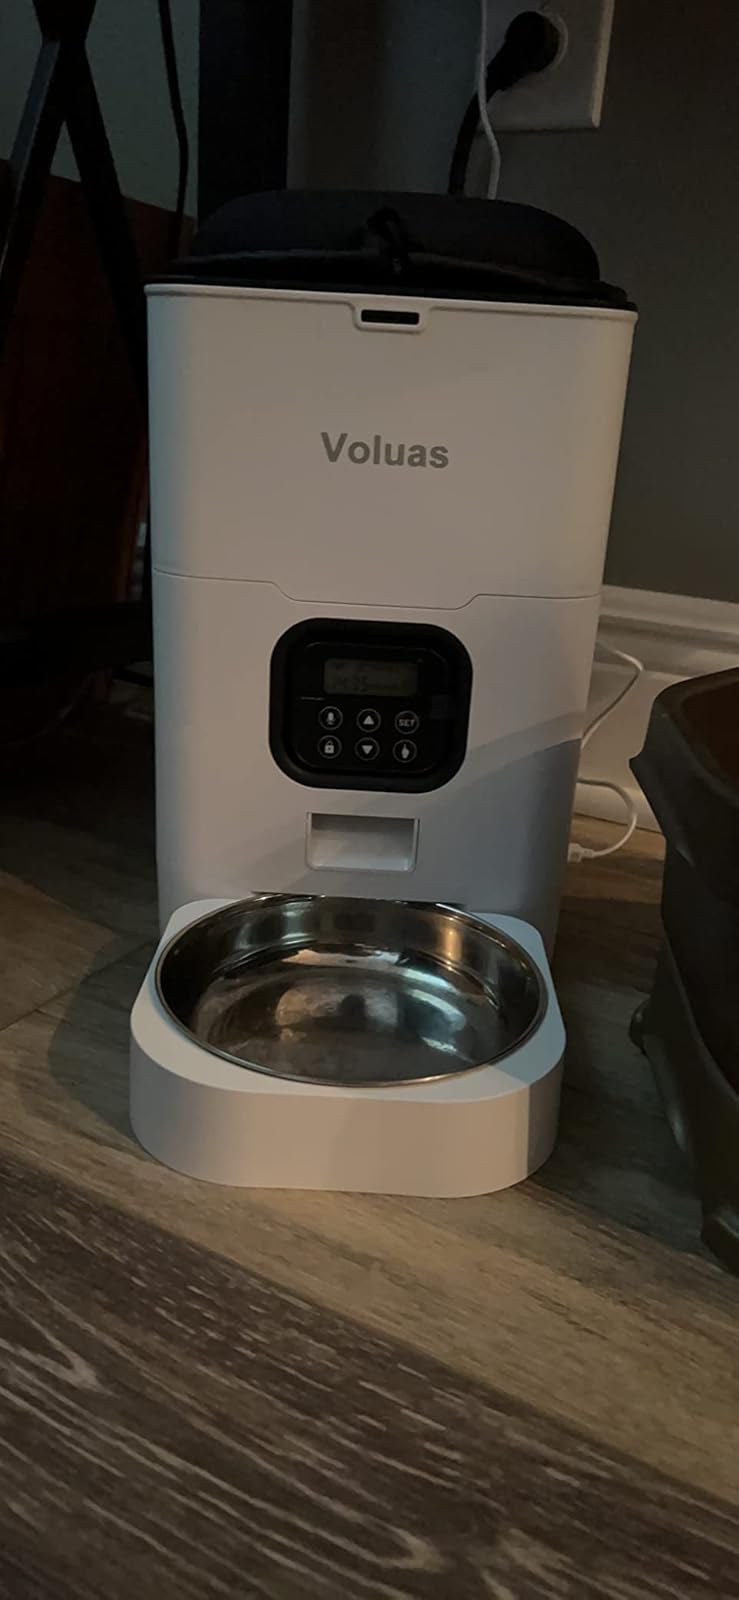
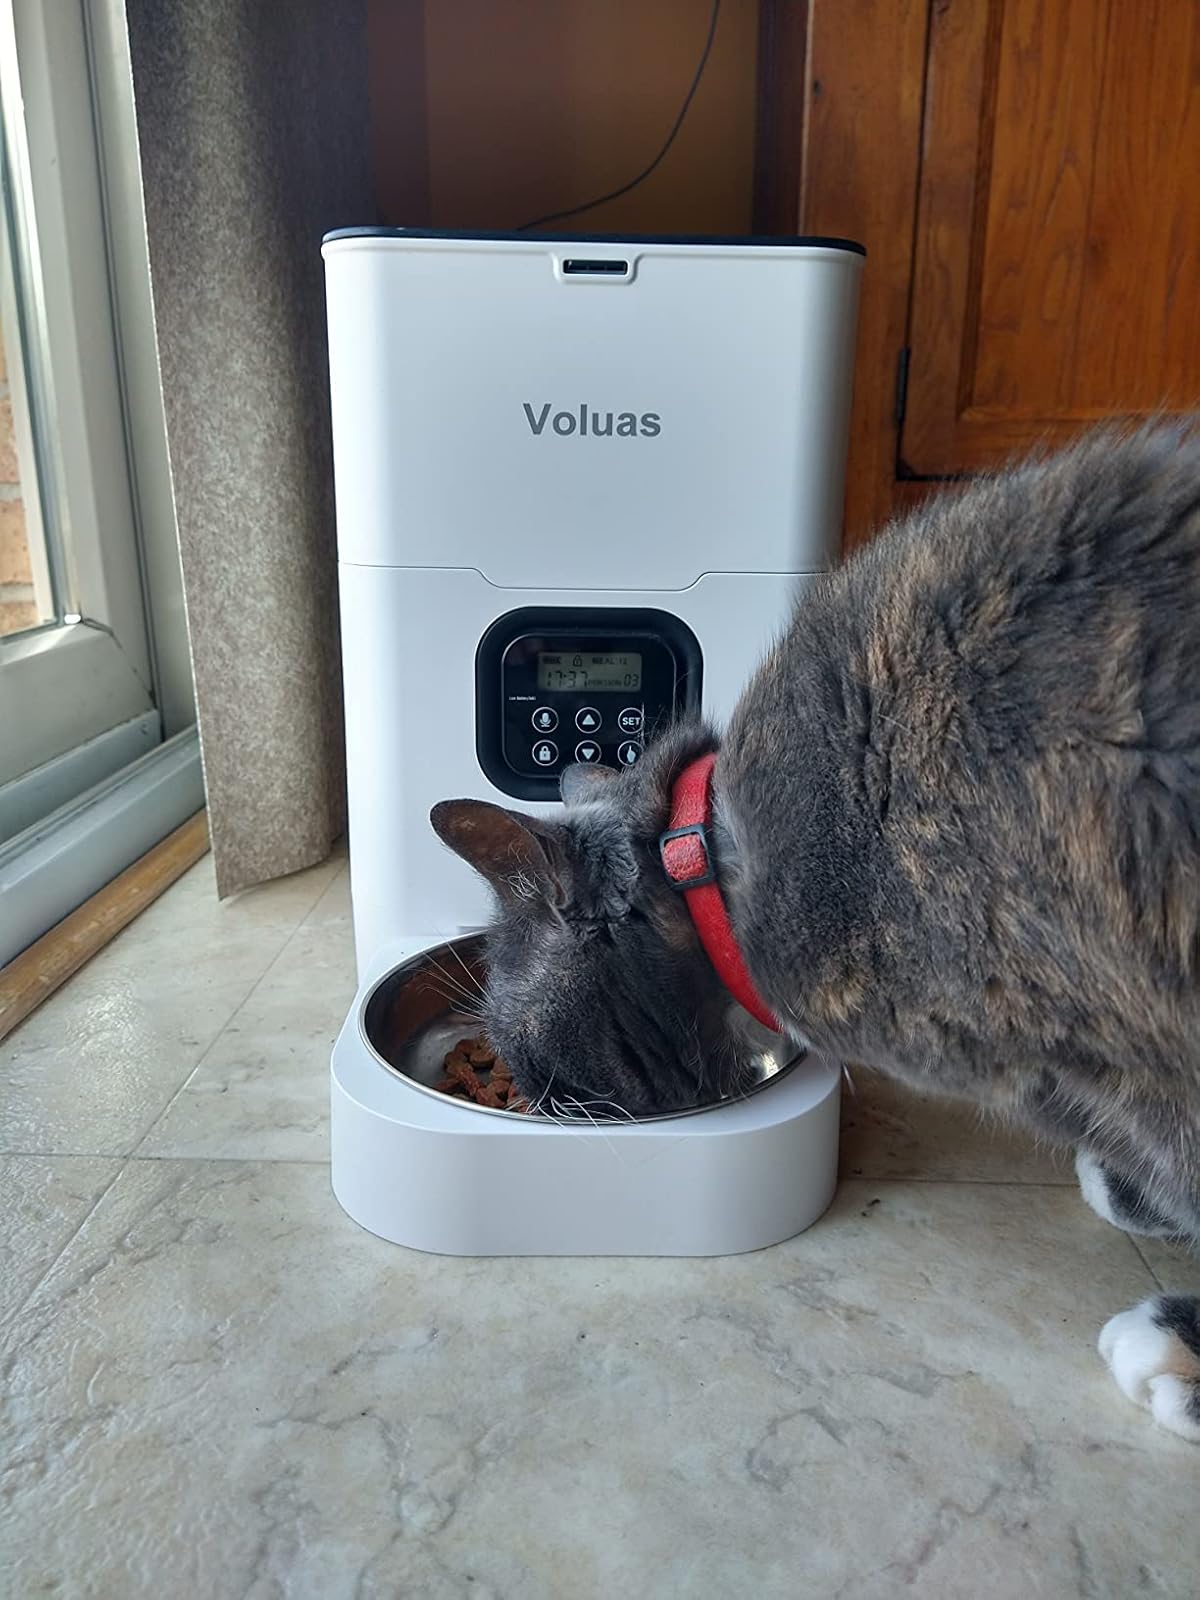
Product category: items_feeder
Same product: yes